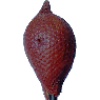
Label: Salak 1